Hikone screen

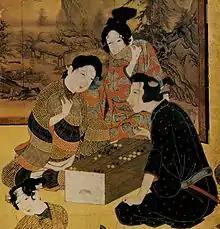
A group plays a sugoroku board game in a detail of the Hikone screen

The is a Japanese painted byōbu folding screen of unknown authorship made during the Kan'ei era. The screen folds in six parts and is painted on gold-leaf paper. It depicts people in the pleasure quarters of Kyoto playing music and games. The screen comes from the feudal Hikone Domain, ruled by the screen's owners, the Ii clan. It is owned by the city of Hikone in Shiga Prefecture, in the Ii Naochika Collection.